Vukovar

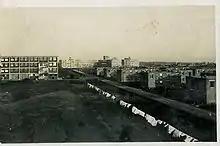
Standard Bata factories and housing at "Bata-ville", Vukovar borough 1941. Today's Borovo Naselje, local board, urban settlement from the Vukovar town center.

In 1918, Vukovar became part of the newly formed Kingdom of Serbs, Croats, and Slovenes (Yugoslavia in 1929). Between 1918 and 1922, Vukovar was the administrative seat of the county of Syrmia (Srijem), and between 1922 and 1929 it was the administrative seat of Syrmia Oblast. Despite the status of administrative center the settlement will get the city status only on 23 November 1919, by the decision of regent of the new state Peter I of Serbia. After the creation of the Kingdom of Serbs, Croats and Slovenes and in the wake of communism gaining popularity throughout Europe, Vukovar became the location of the 2nd congress of the Socialist Labor Party of Yugoslavia (Communists), where it was renamed the Communist Party of Yugoslavia.